Question: What is on the wall?
Tambaya: Menene a jikin bangon?
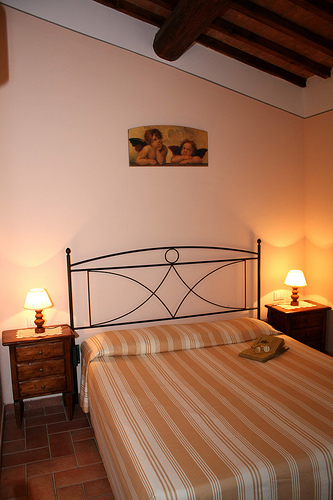
Answer: A piece of art.
Amsa: Wani ɗan zane.